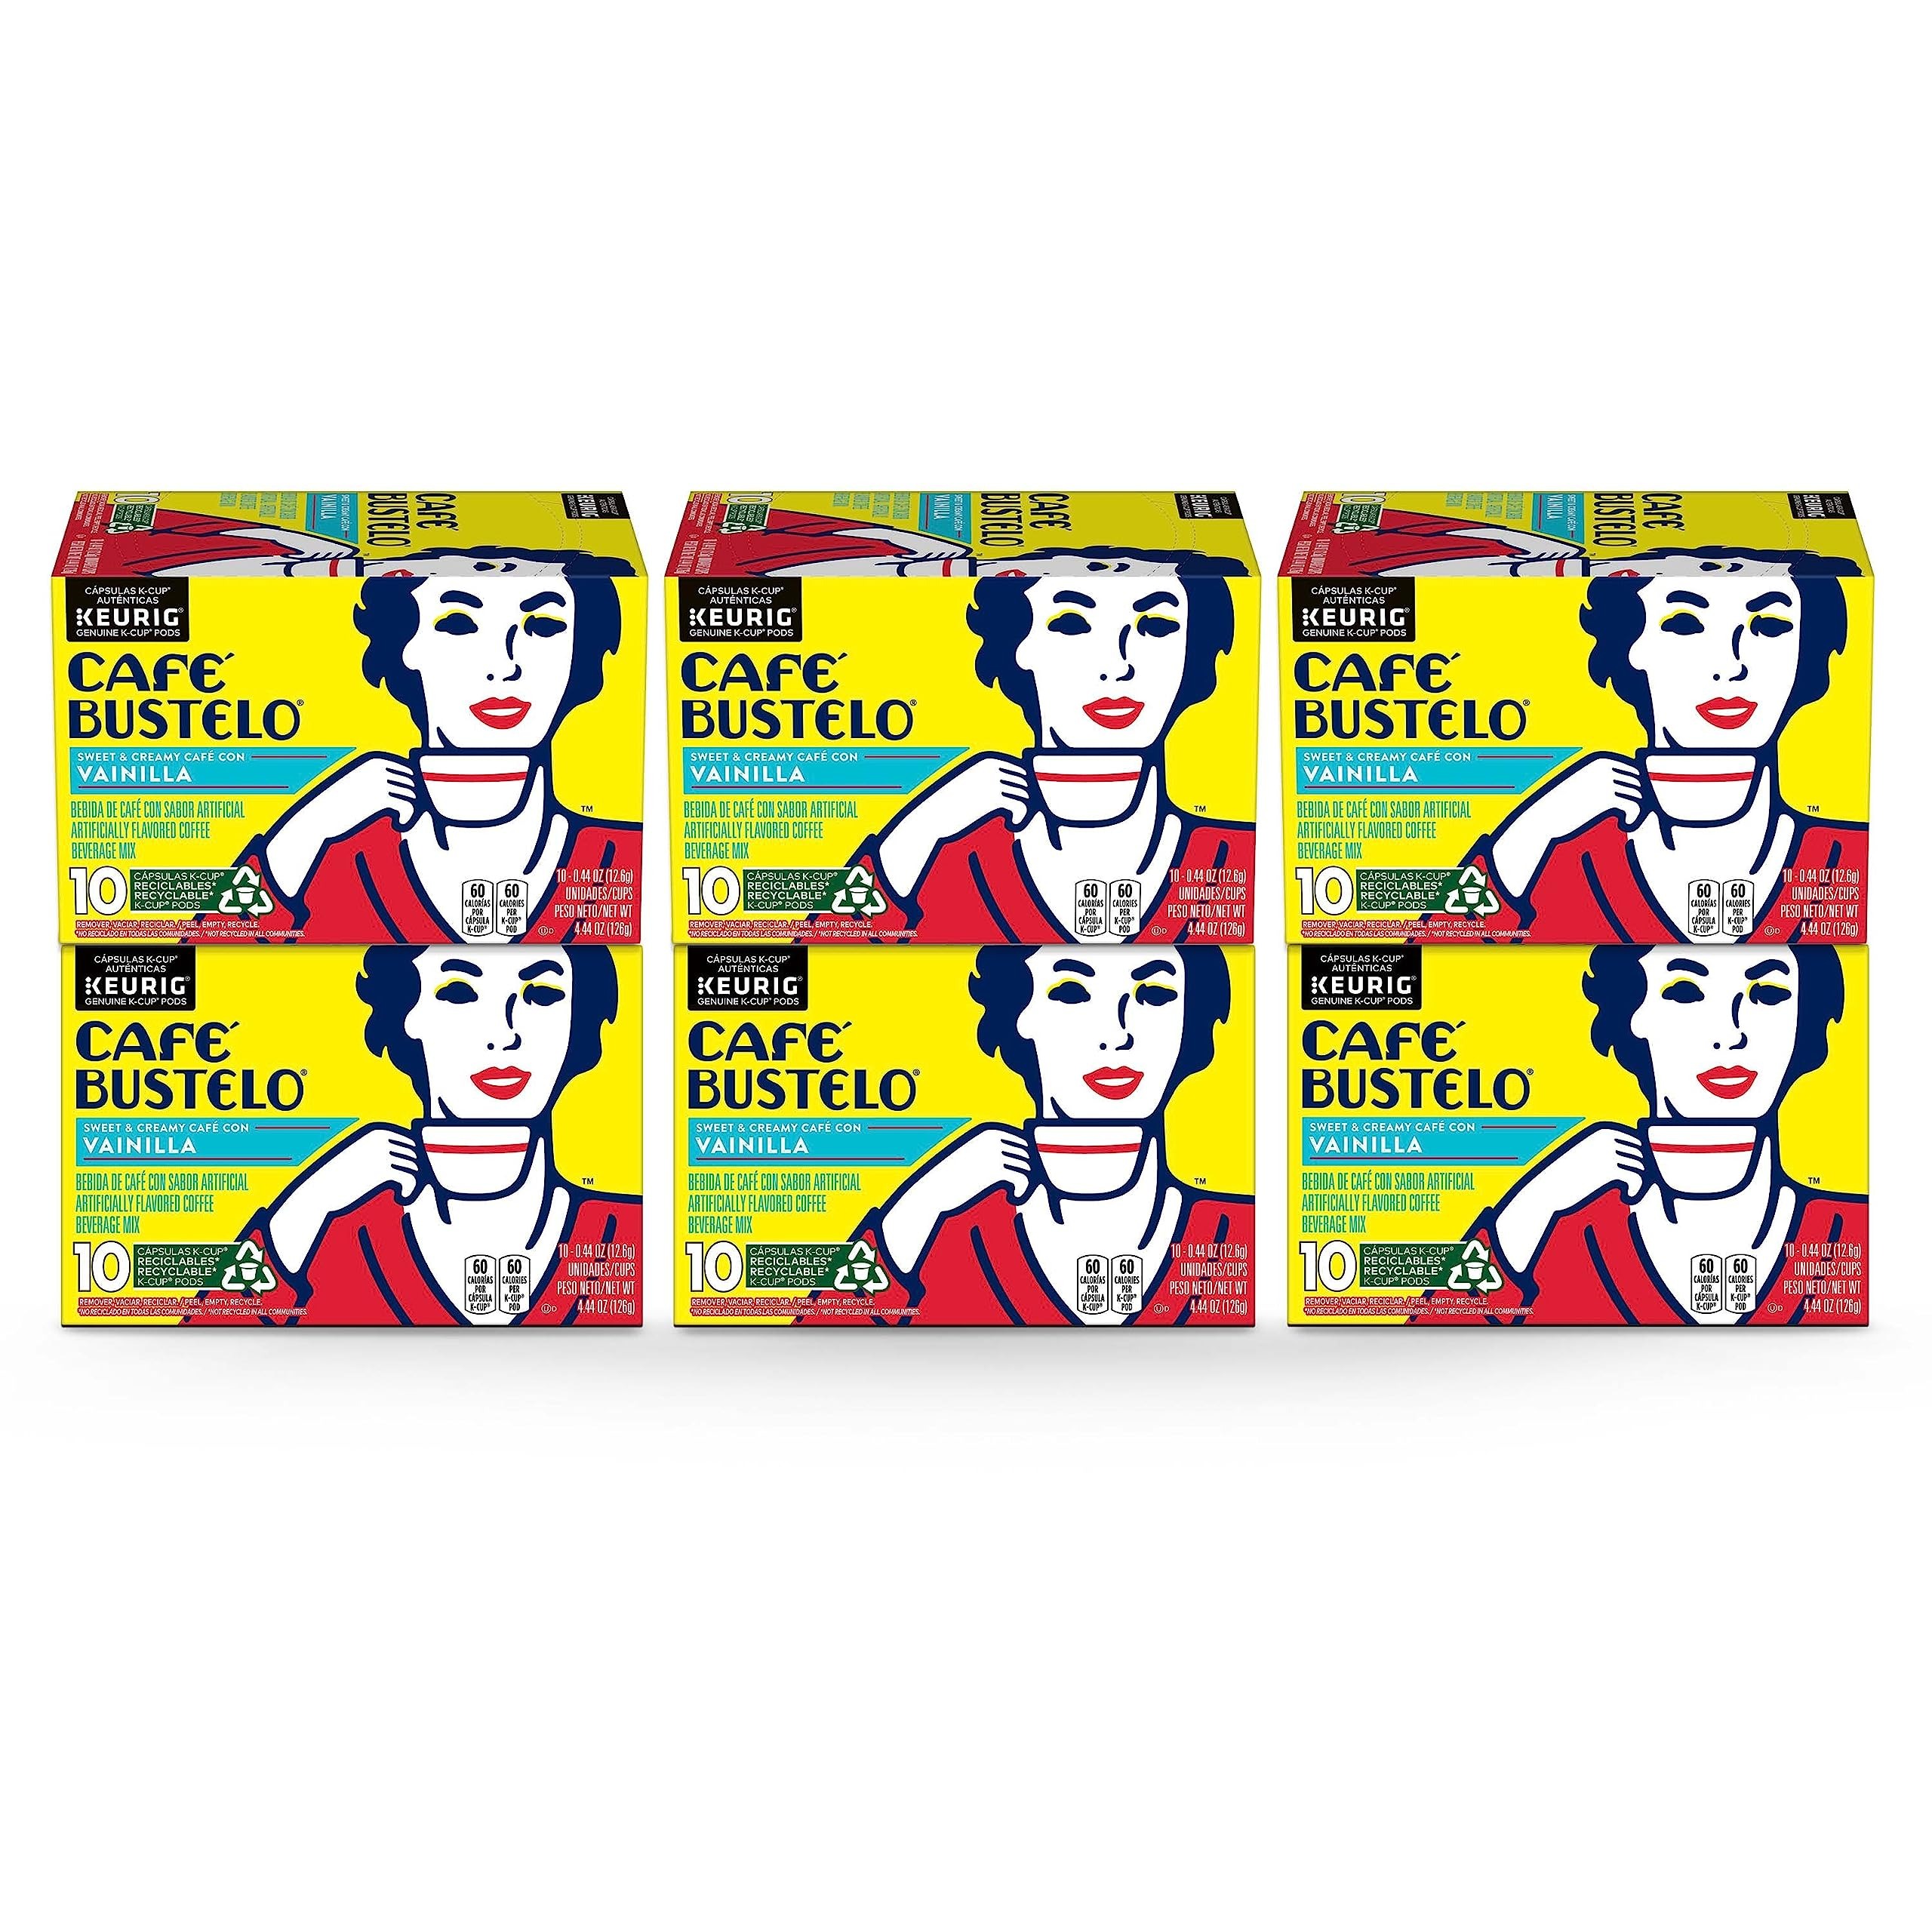
Item Name: Café Bustelo Sweet & Creamy Café con Vainilla Flavored Coffee, 60 Keurig K-Cup Pods
Bullet Point 1: Contains six (6) ten (10) count boxes of Café Bustelo Café con Vainilla, artificially vanilla flavored coffee beverage mix Keurig K-Cup pods
Bullet Point 2: Features espresso style coffee with authentic Latin flavor
Bullet Point 3: Each pod creates a bold, full-bodied, sweet and creamy coffee drink with distinct vanilla and caramelized flavor notes
Bullet Point 4: An easy, convenient and indulgent way to experience sabor latino
Value: 60.0
Unit: Count

Price: 9.99